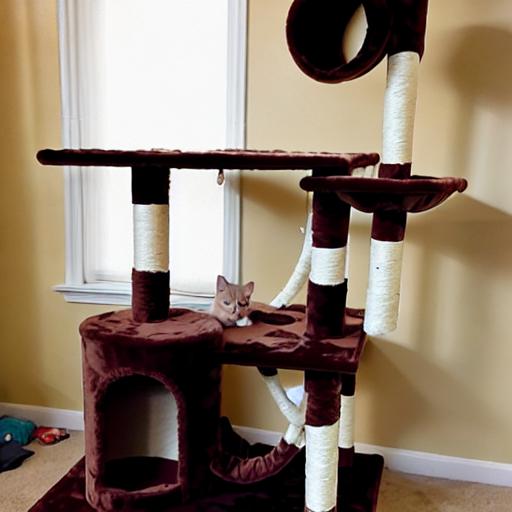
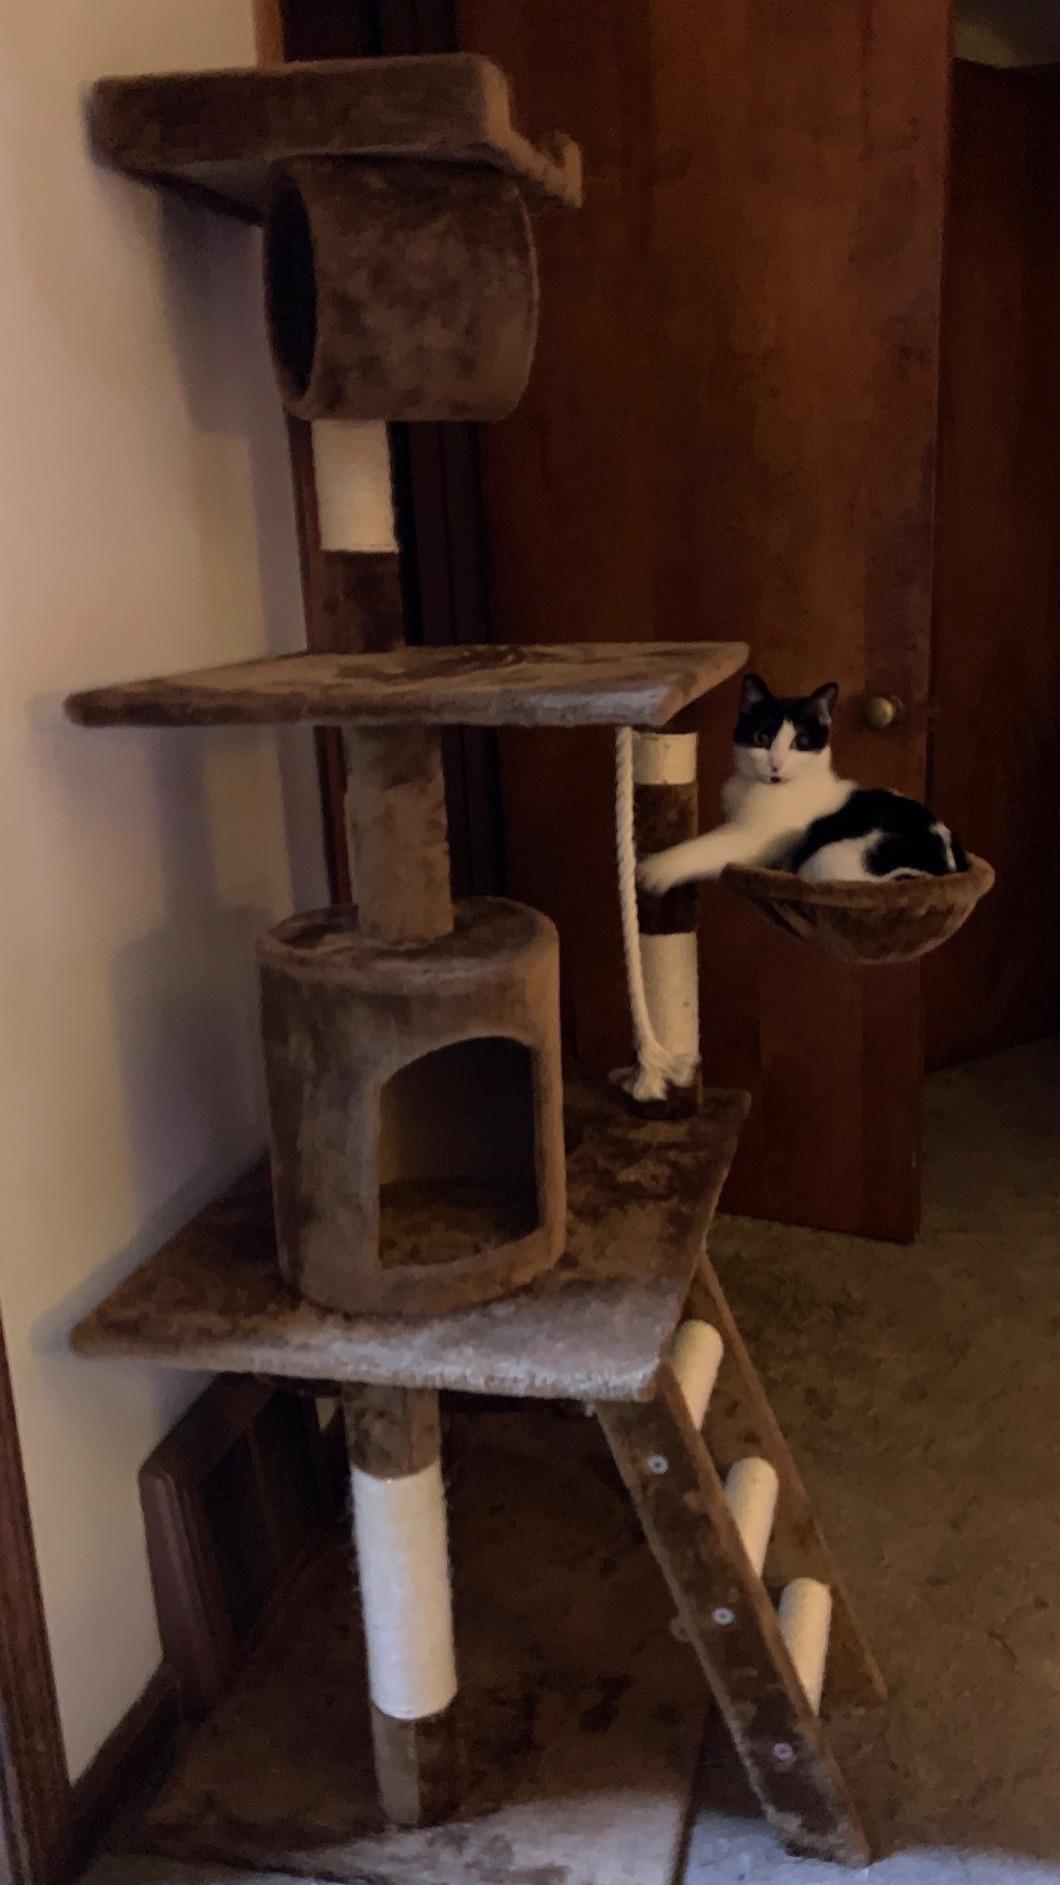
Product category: items_cat tree
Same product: no